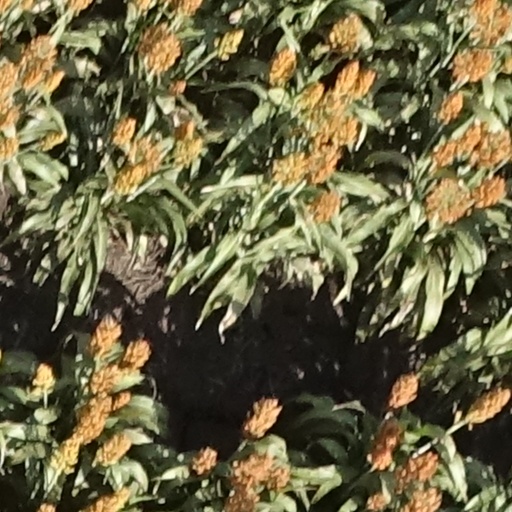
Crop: sorghum